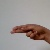
The image shows a hand gesture representing the letter 'H' in Indian Sign Language.